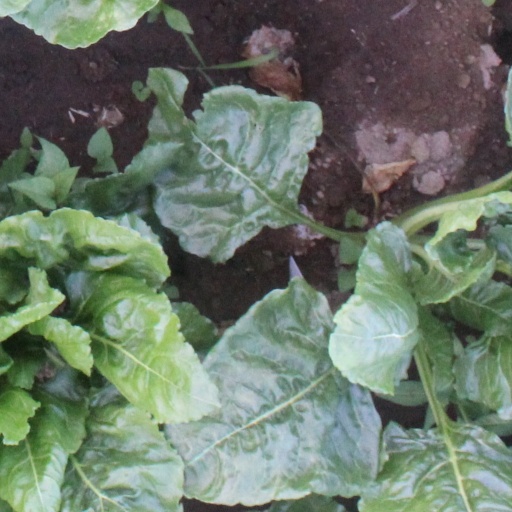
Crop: sugar beet